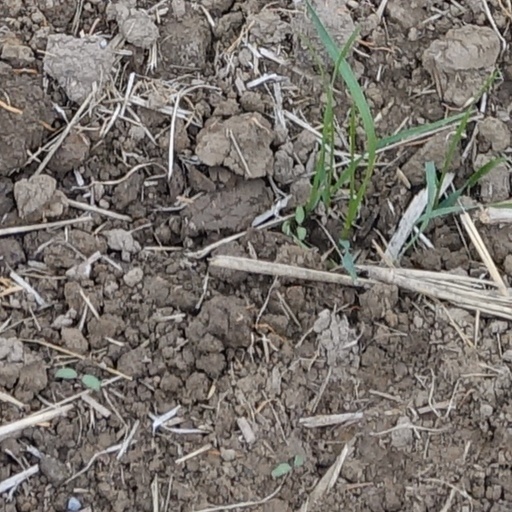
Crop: wheat